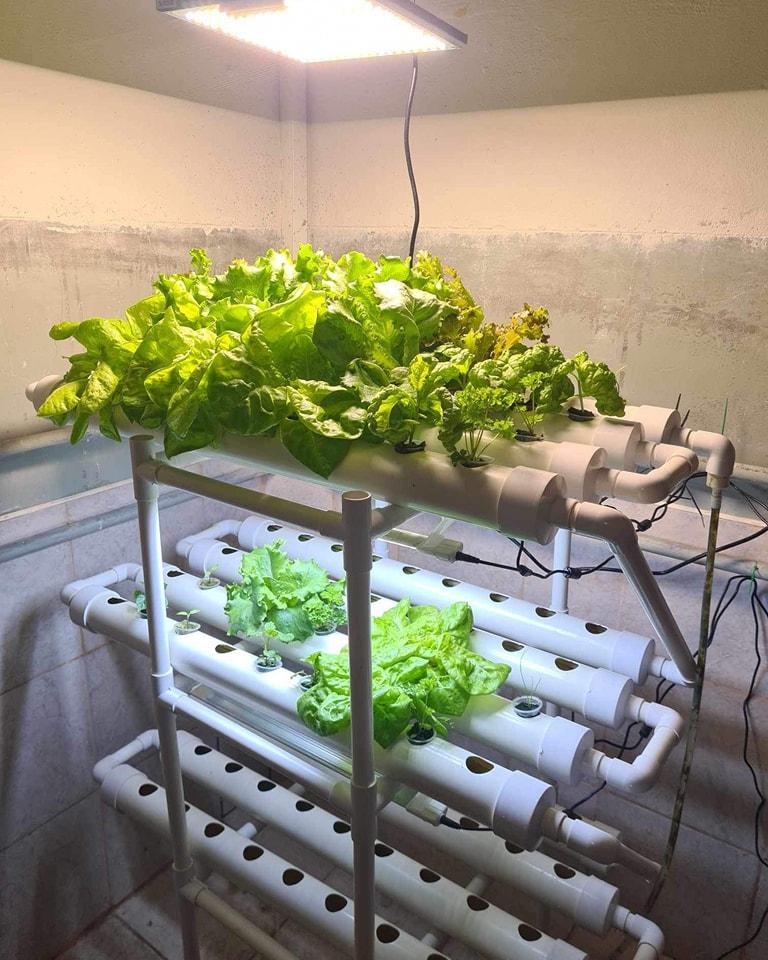
Mfumo wa kilimo cha ndani ya nyumba. Kuna mimea saladi au mboga ya majani yenye rangi ya kijani kibichi, ikikua kwenye miundo ya mabomba meupe yaliyopangwa kwenye ngazi tatu. Majani yanaonekana kuwa mabichi na yenye afya yakistawi vizuri.